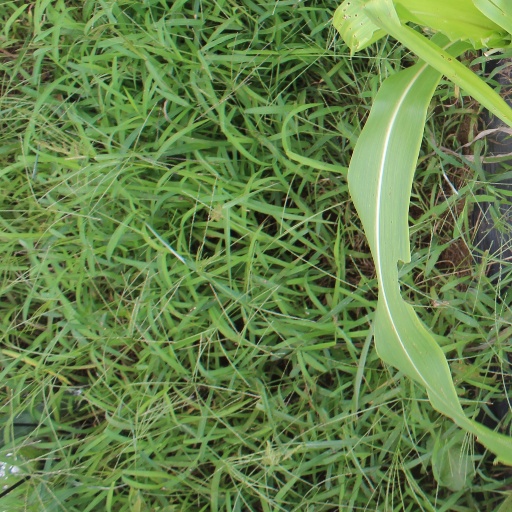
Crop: sorghum